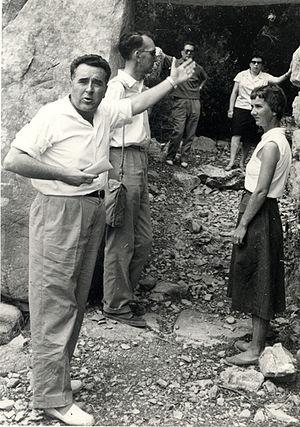
Martín Almagro Basch, né le 17 avril 1911 à Tramacastilla et mort le 28 août 1984 à Madrid, est un archéologue et préhistorien espagnol.